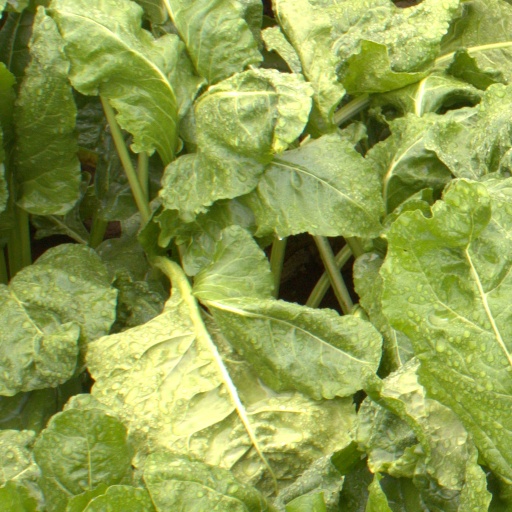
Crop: sugar beet